2MASS J03480772−6022270

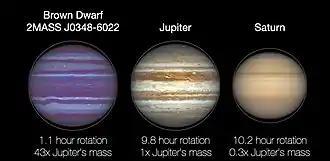
Oblateness and size comparison of 2MASS J0348−6022 to Solar System planets Jupiter and Saturn

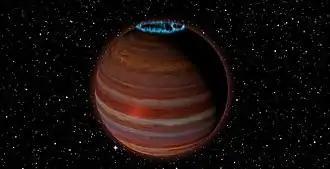
2MASS J0348−6022 is expected to exhibit radio aurorae, similar those depicted in this artist's impression of the radio-emitting T dwarf SIMP J013656.5+093347

The spectral lines in 2MASS J0348−6022's spectrum are Doppler-broadened due to the brown dwarf's rapid rotation, consistent with its short photometric periodicity. This rotational broadening can be modelled as a function of the brown dwarf's projected rotational velocity ("v" sin "i"), which is estimated at .